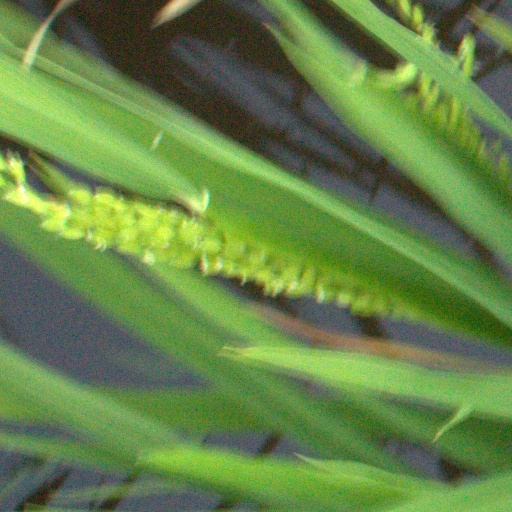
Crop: rice